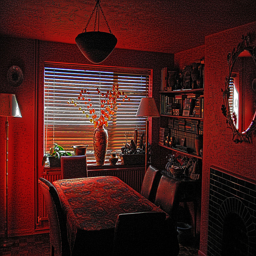
A dining room bathed in red light with a floral arrangement.
A dining room decorated with flower vase,lamp shades, mirror.
A dining room done in dark colors with blinds on the window
A dining room table and other dining room decor.
A table and chairs are in a room in front of a window.